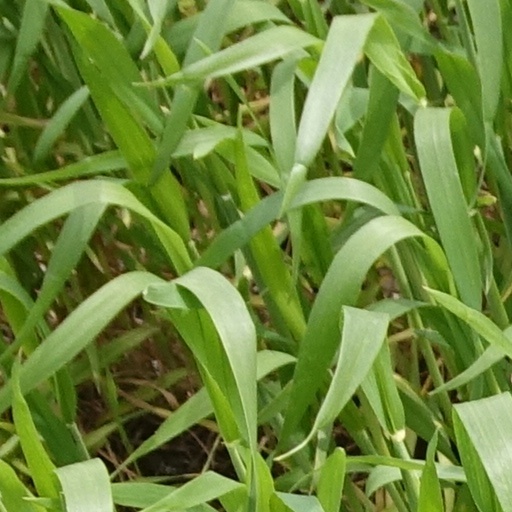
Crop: wheat